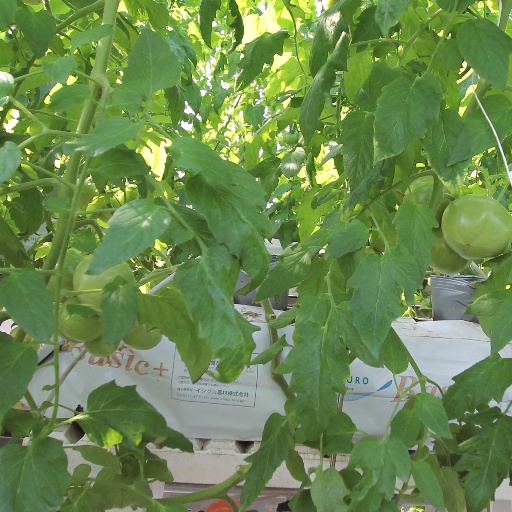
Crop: tomato